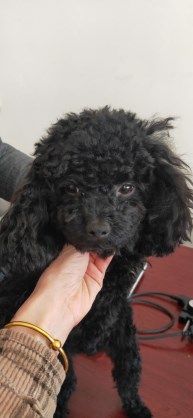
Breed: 7449-n000128-teddy